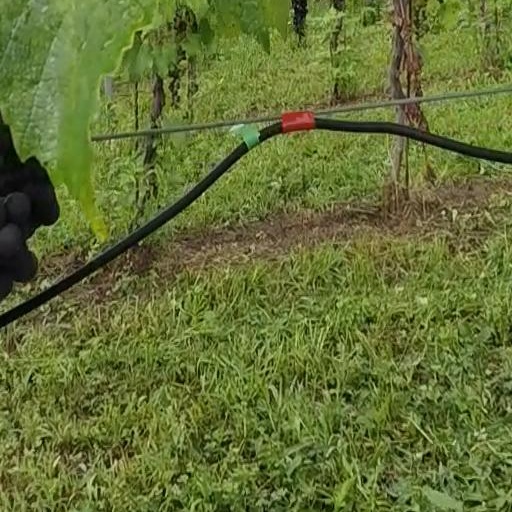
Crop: grape